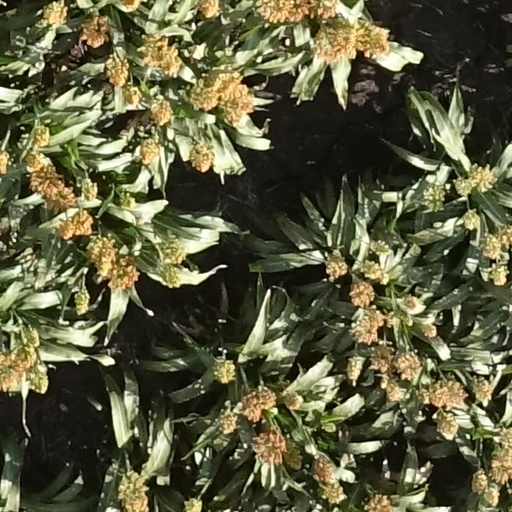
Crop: sorghum